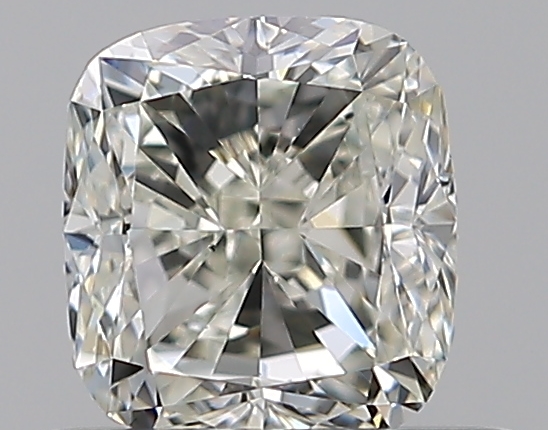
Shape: cushion
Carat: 0.7
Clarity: VS2
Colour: K
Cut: VG
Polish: EX
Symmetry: VG
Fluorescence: F
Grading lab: GIA
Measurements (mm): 5.04 x 4.61 x 3.3